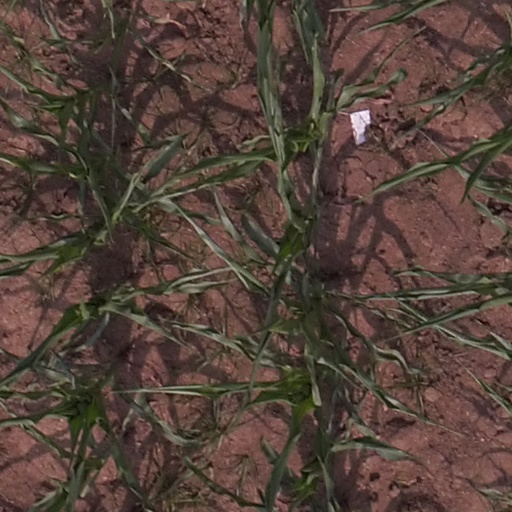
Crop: maize; corn